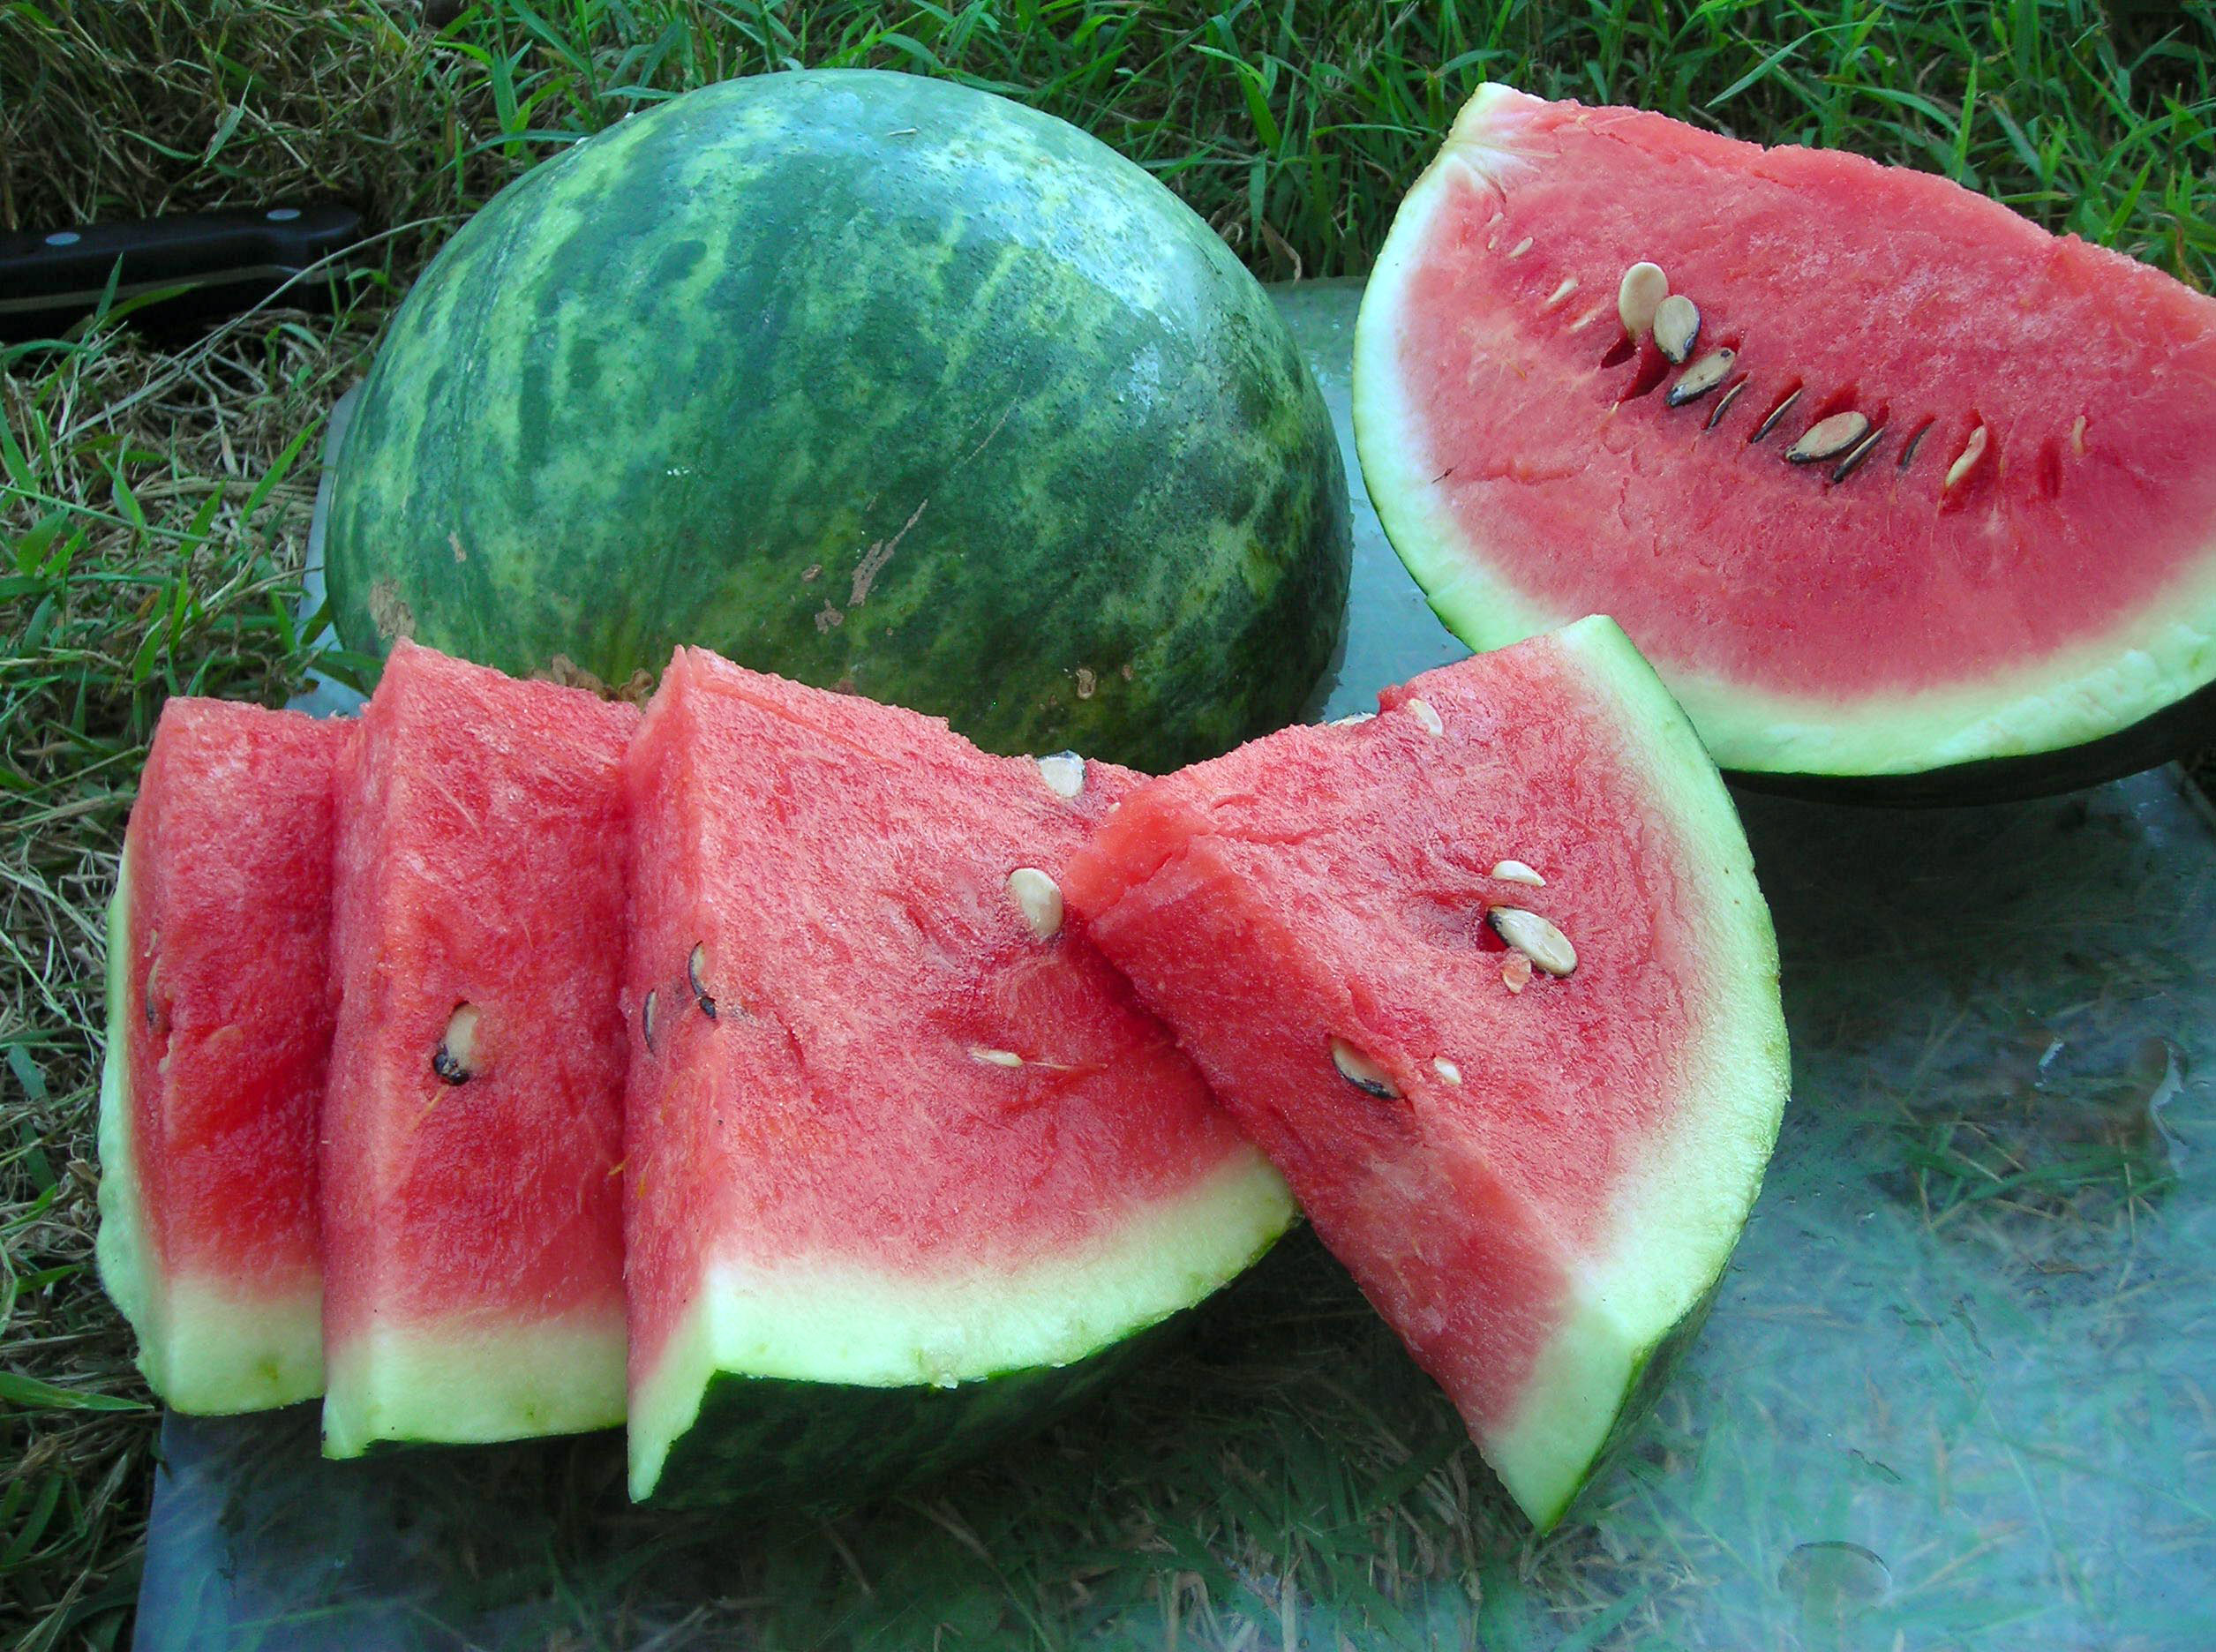
Label: Watermelon